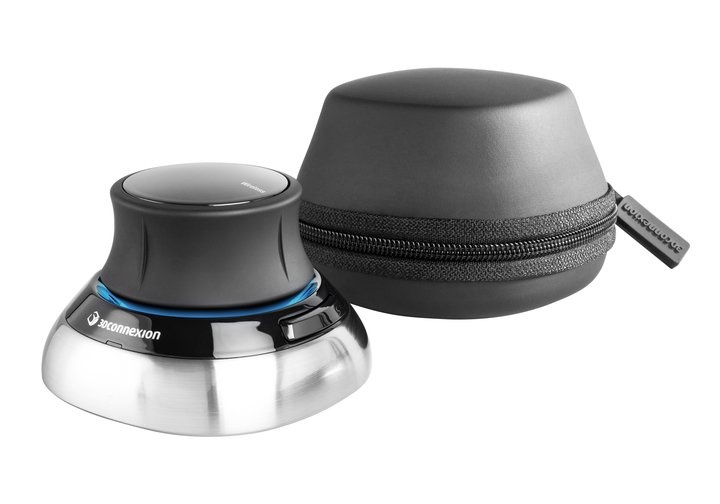
SpaceMouse Wireless - Bluetooth version (Carry Case Included) by 3Dconnexion
Brand: 3Dconnexion
Check this testimonial videos Experience the freedom to explore your 3D designs with the world’s first wireless 3D mouse. Utilizing 2.4GHz wireless technology, the SpaceMouse Wireless uses a microUSB receiver for a reliable and discreet connection to your PC or Mac. The lithium-ion polymer battery can last up to a month (based on 40 hours a week usage) or more, depending on usage. When it’s ready to be charged, there’s no reason to stop what you’re doing. Simply plug the mouse into your computer using the microUSB cable (included) and keep on going. The battery will recharge while you work. The SpaceMouse Wireless uses 3DConnexion’s patented “6DoF” (six degrees of freedom) navigation technology, allowing you to easily pan, zoom, turn and rotate your images with exact precision. Used in conjunction with your standard mouse, you can position and move your image with the SpaceMouse while using your standard mouse to select areas, create, or edit the image. Each of its two buttons open an individual and unique radial menu for easy mouse-click access to a variety of commands within your application. Any 3D mouse will take a little time to get used to, and working two mice with opposite hands can seem like a handful at first, but the learning curve is worth it! Experience proven gains in productivity, lowered risk of repetitive strain injuries (i.e. carpal tunnel syndrome), and a much richer, rewarding interaction with your 3D images. And, it’s wireless! . Features Six-degrees-of-freedom (6DoF) navigation - Gently manipulate the SpaceMouse Wireless’ controller cap to simultaneously pan, zoom and rotate digital models or viewports. 3Dconnexion 2.4GHz wireless technology - with micro - USB receiver (included) for a discreet and reliable connection (Can also be used as a wired device with the USB cable provided). One month battery life - The SpaceMouse Wireless’ lithium-ion polymer battery lasts up to one month. When it does need recharging, simply connect the micro-USB cable (included) and continue working. Ease of use - Each of the SpaceMouse Wireless’ two conveniently positioned buttons open their own on-screen radial menu for mouse click access to application commands. Modern design - The SpaceMouse Wireless sports a small footprint, high-quality construction and a stylish brushed steel base. Technical Specification 3Dconnexion six-degrees-of-freedom (6Dof) sensor. Bluetooth connectivity 3Dconnexion 2.4GHz wireless technology. Can be used as a wired device with the USB Cable provided. Compatible with Windows, OS X and Linux. Lithium-ion polymer battery (internal, rechargeable) USB C connectivity (cable supplied). Simultaneous data and recharging. Dimensions (LxWxH): 78 mm x 78 mm x 53 mm Weight: 450 2-year warranty Package Contents SpaceMouse Wireless Carry Case Micro-USB Receiver Micro-USB Cable CD ROM: Drivers, Demos and Tools
Category: Electronics > Electronics Accessories > Computer Components > Input Devices > Gesture Control Input Devices